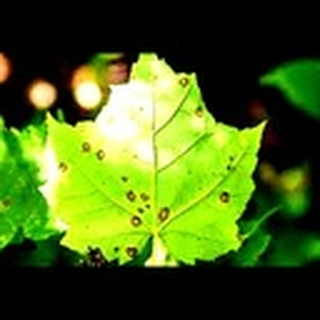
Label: cotton_target_spot